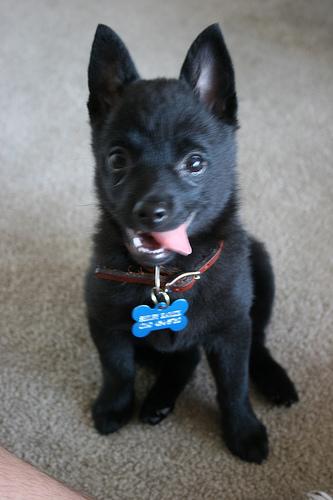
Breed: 201-n000024-schipperke